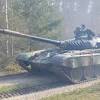
Label: T-72